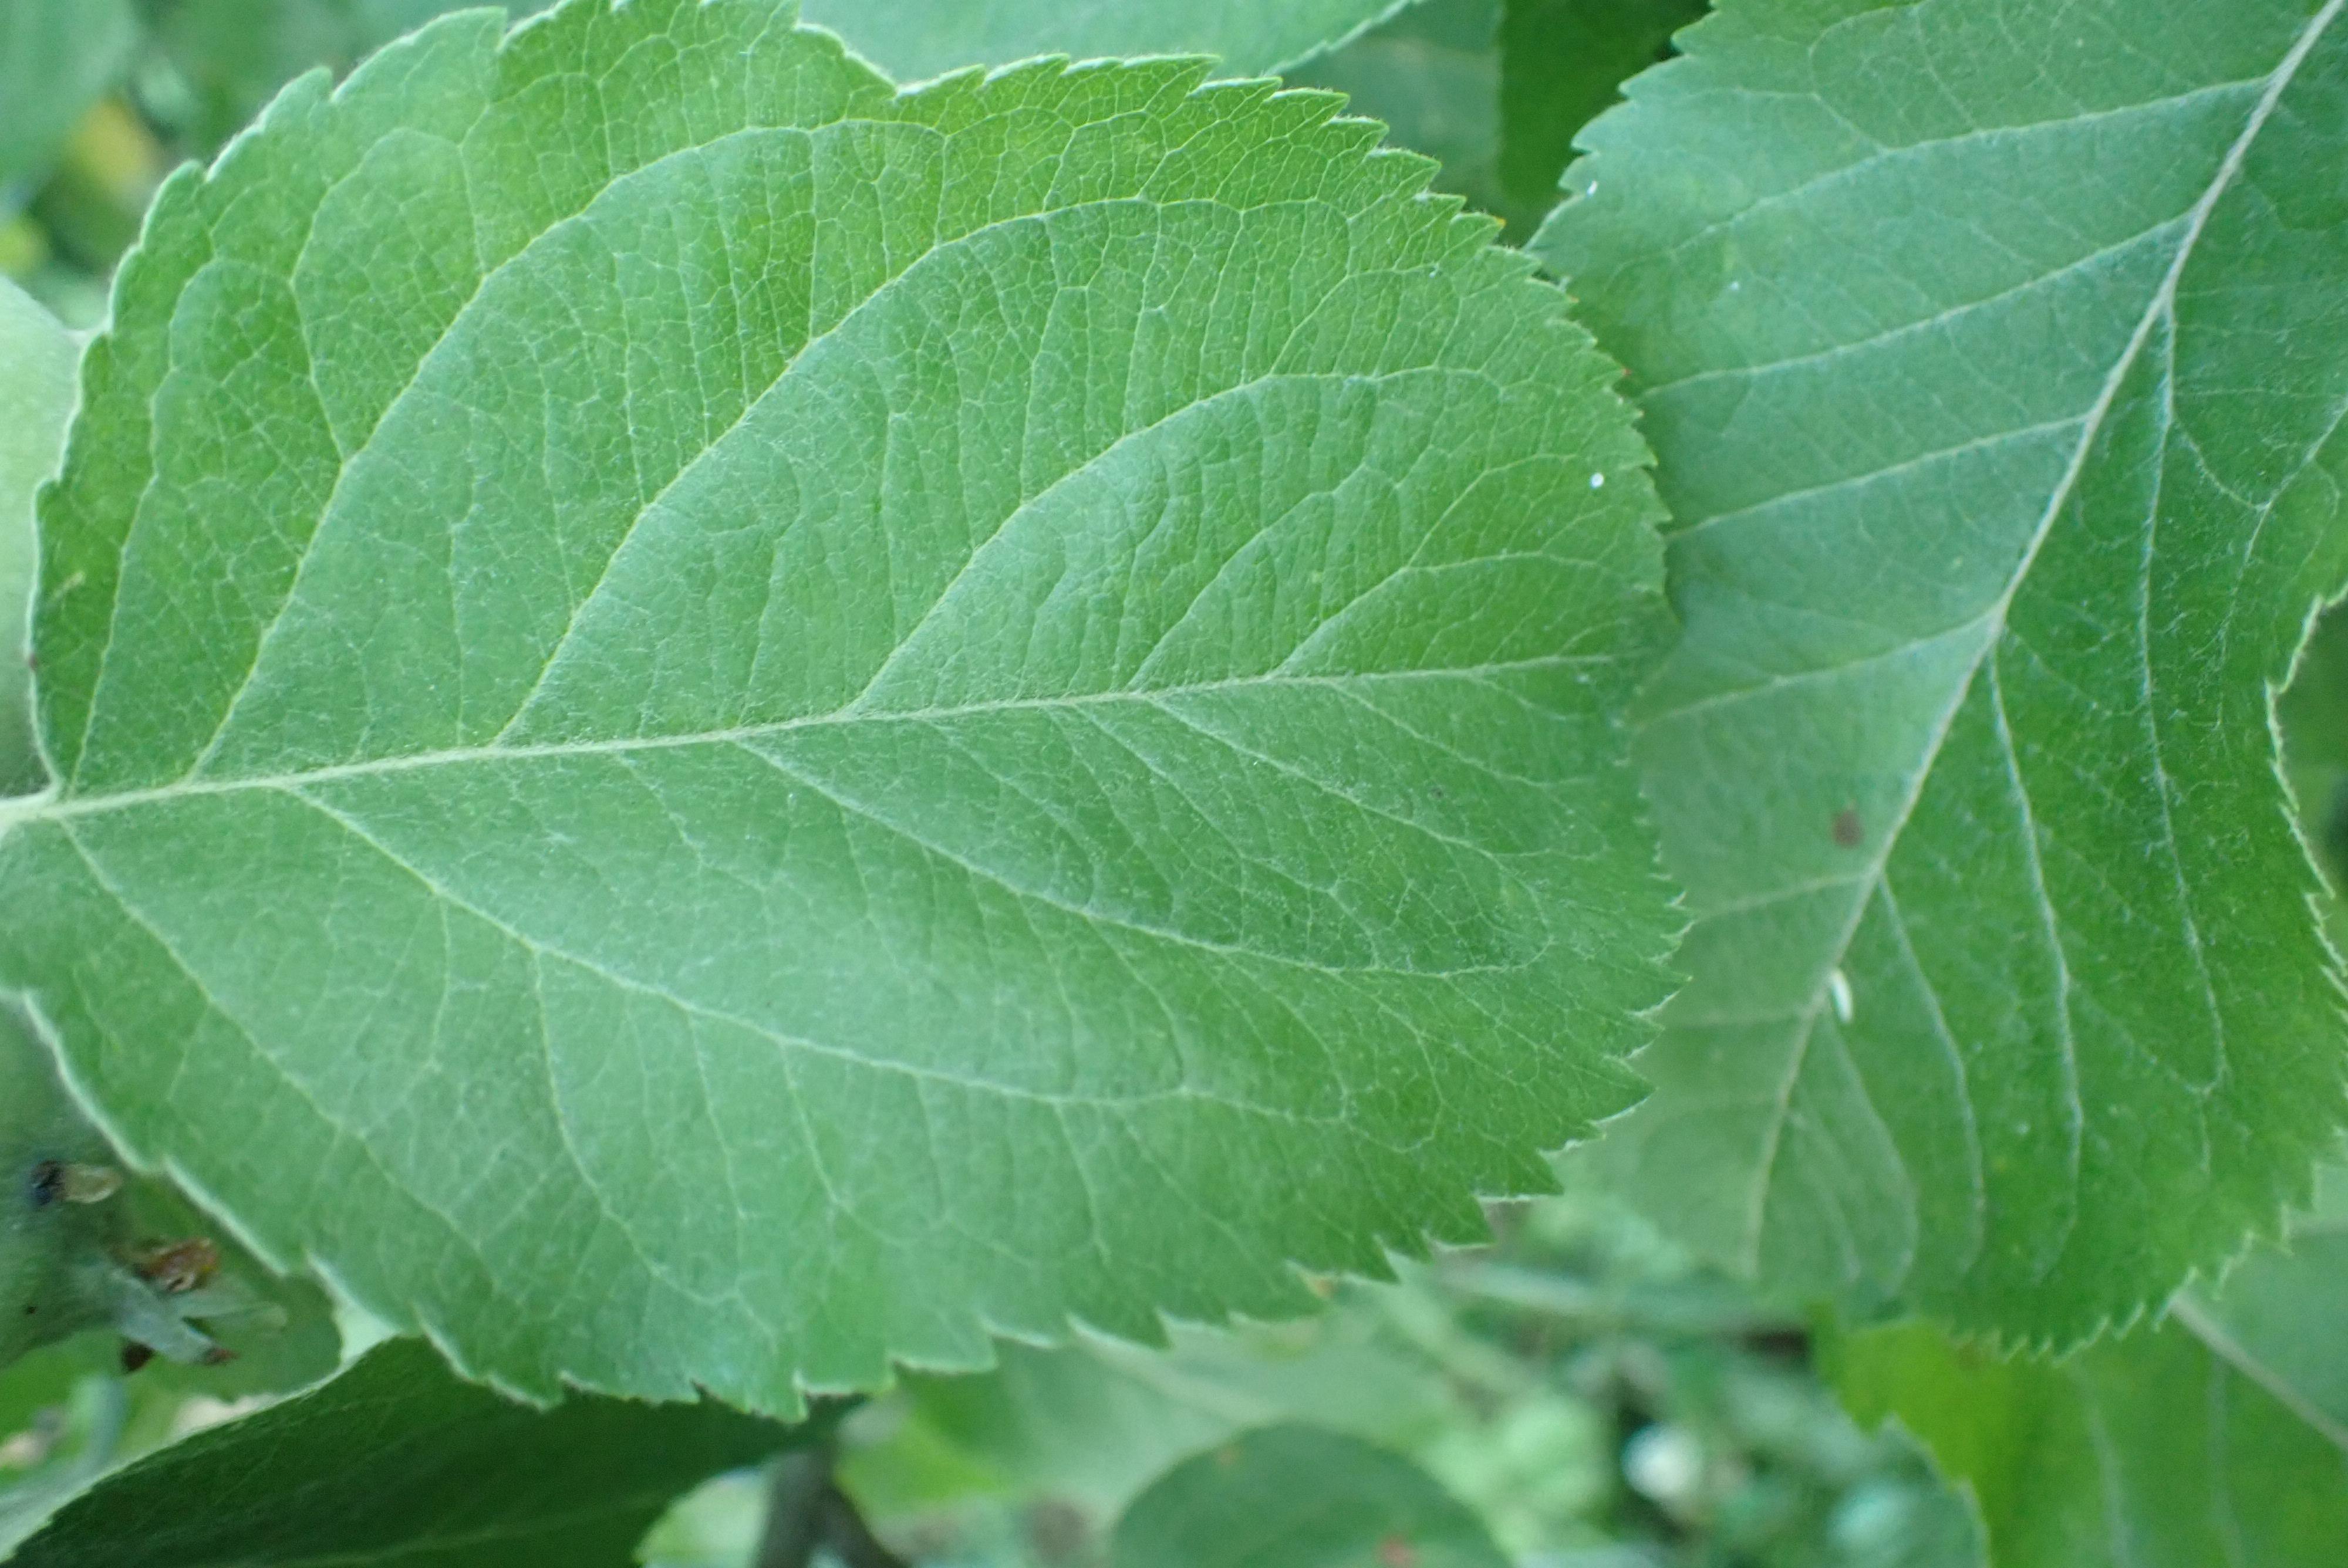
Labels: healthy